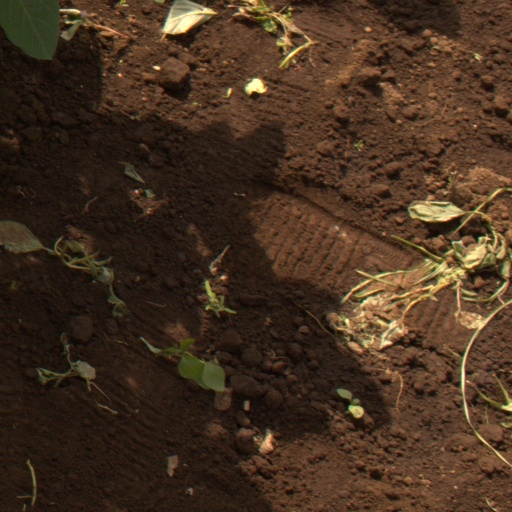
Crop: soybean